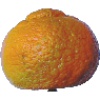
Label: mandarine